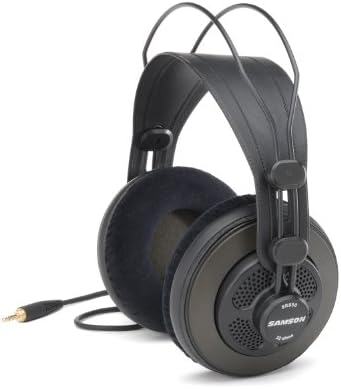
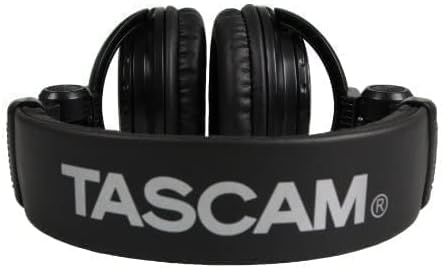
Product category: headphones
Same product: no